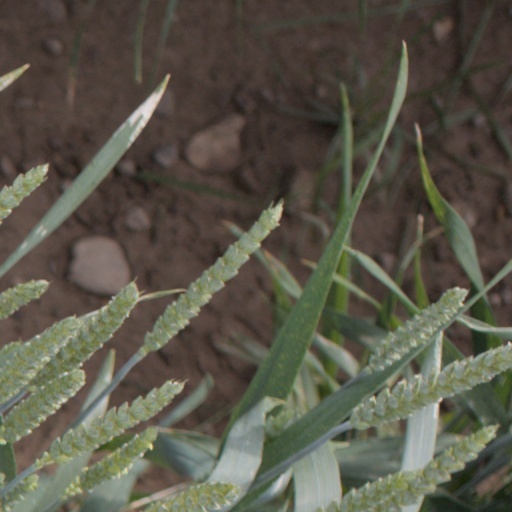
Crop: wheat